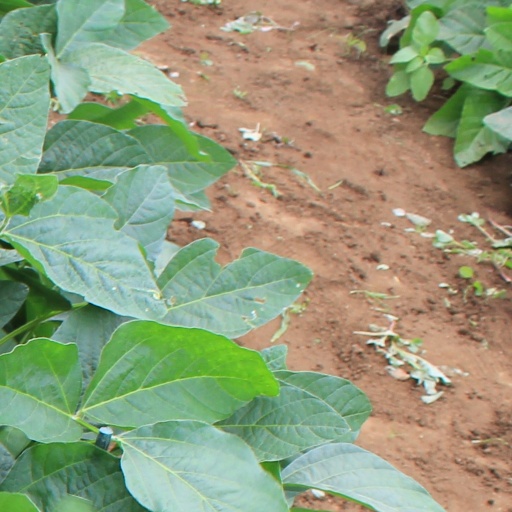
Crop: soybean